Futuro Bem Próximo Atlético Clube

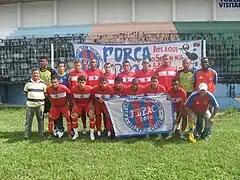
Team photo from the 2010 season

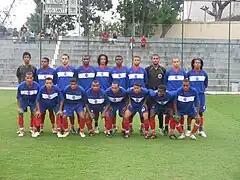
Team photo from the 2007 season

Futuro Bem Próximo Atlético Clube, commonly known as Futuro Bem Próximo, is a Brazilian football club based in Rio de Janeiro, Rio de Janeiro state.